Josef Hickersberger

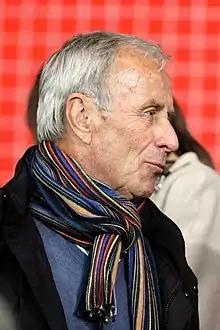
Hickersberger in 2015

Josef Hickersberger (born 27 April 1948) is a former professional football player and former coach of the Austria national football team and Austrian club side Rapid Wien.